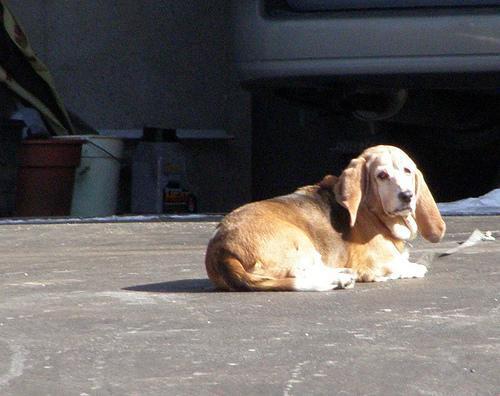
basset